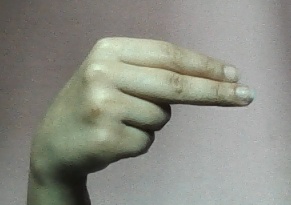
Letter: ain